Franco-Indian Alliances

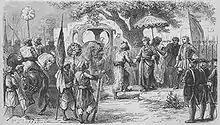
Dupleix meeting the Soudhabar of the Deccan, Murzapha Jung.

Various Franco-Indian Alliances were formed between France and various Indian kingdoms from the 18th century to the ascent of Napoleon. Following the alliances of Dupleix, a formal alliance was formed between by King Louis XVI during the American Revolutionary War in an attempt to oust the British East India Company from the Indian subcontinent. Later, numerous proposals of alliance were made by Tipu Sultan, leading to the dispatch of a French fleet of volunteers to help him, and even motivating an effort by Napoleon to make a junction with the Kingdom of Mysore through his 1798 campaign in Egypt.